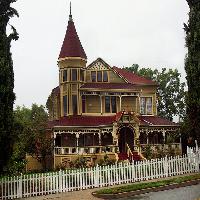
Weather: cloudy or overcast